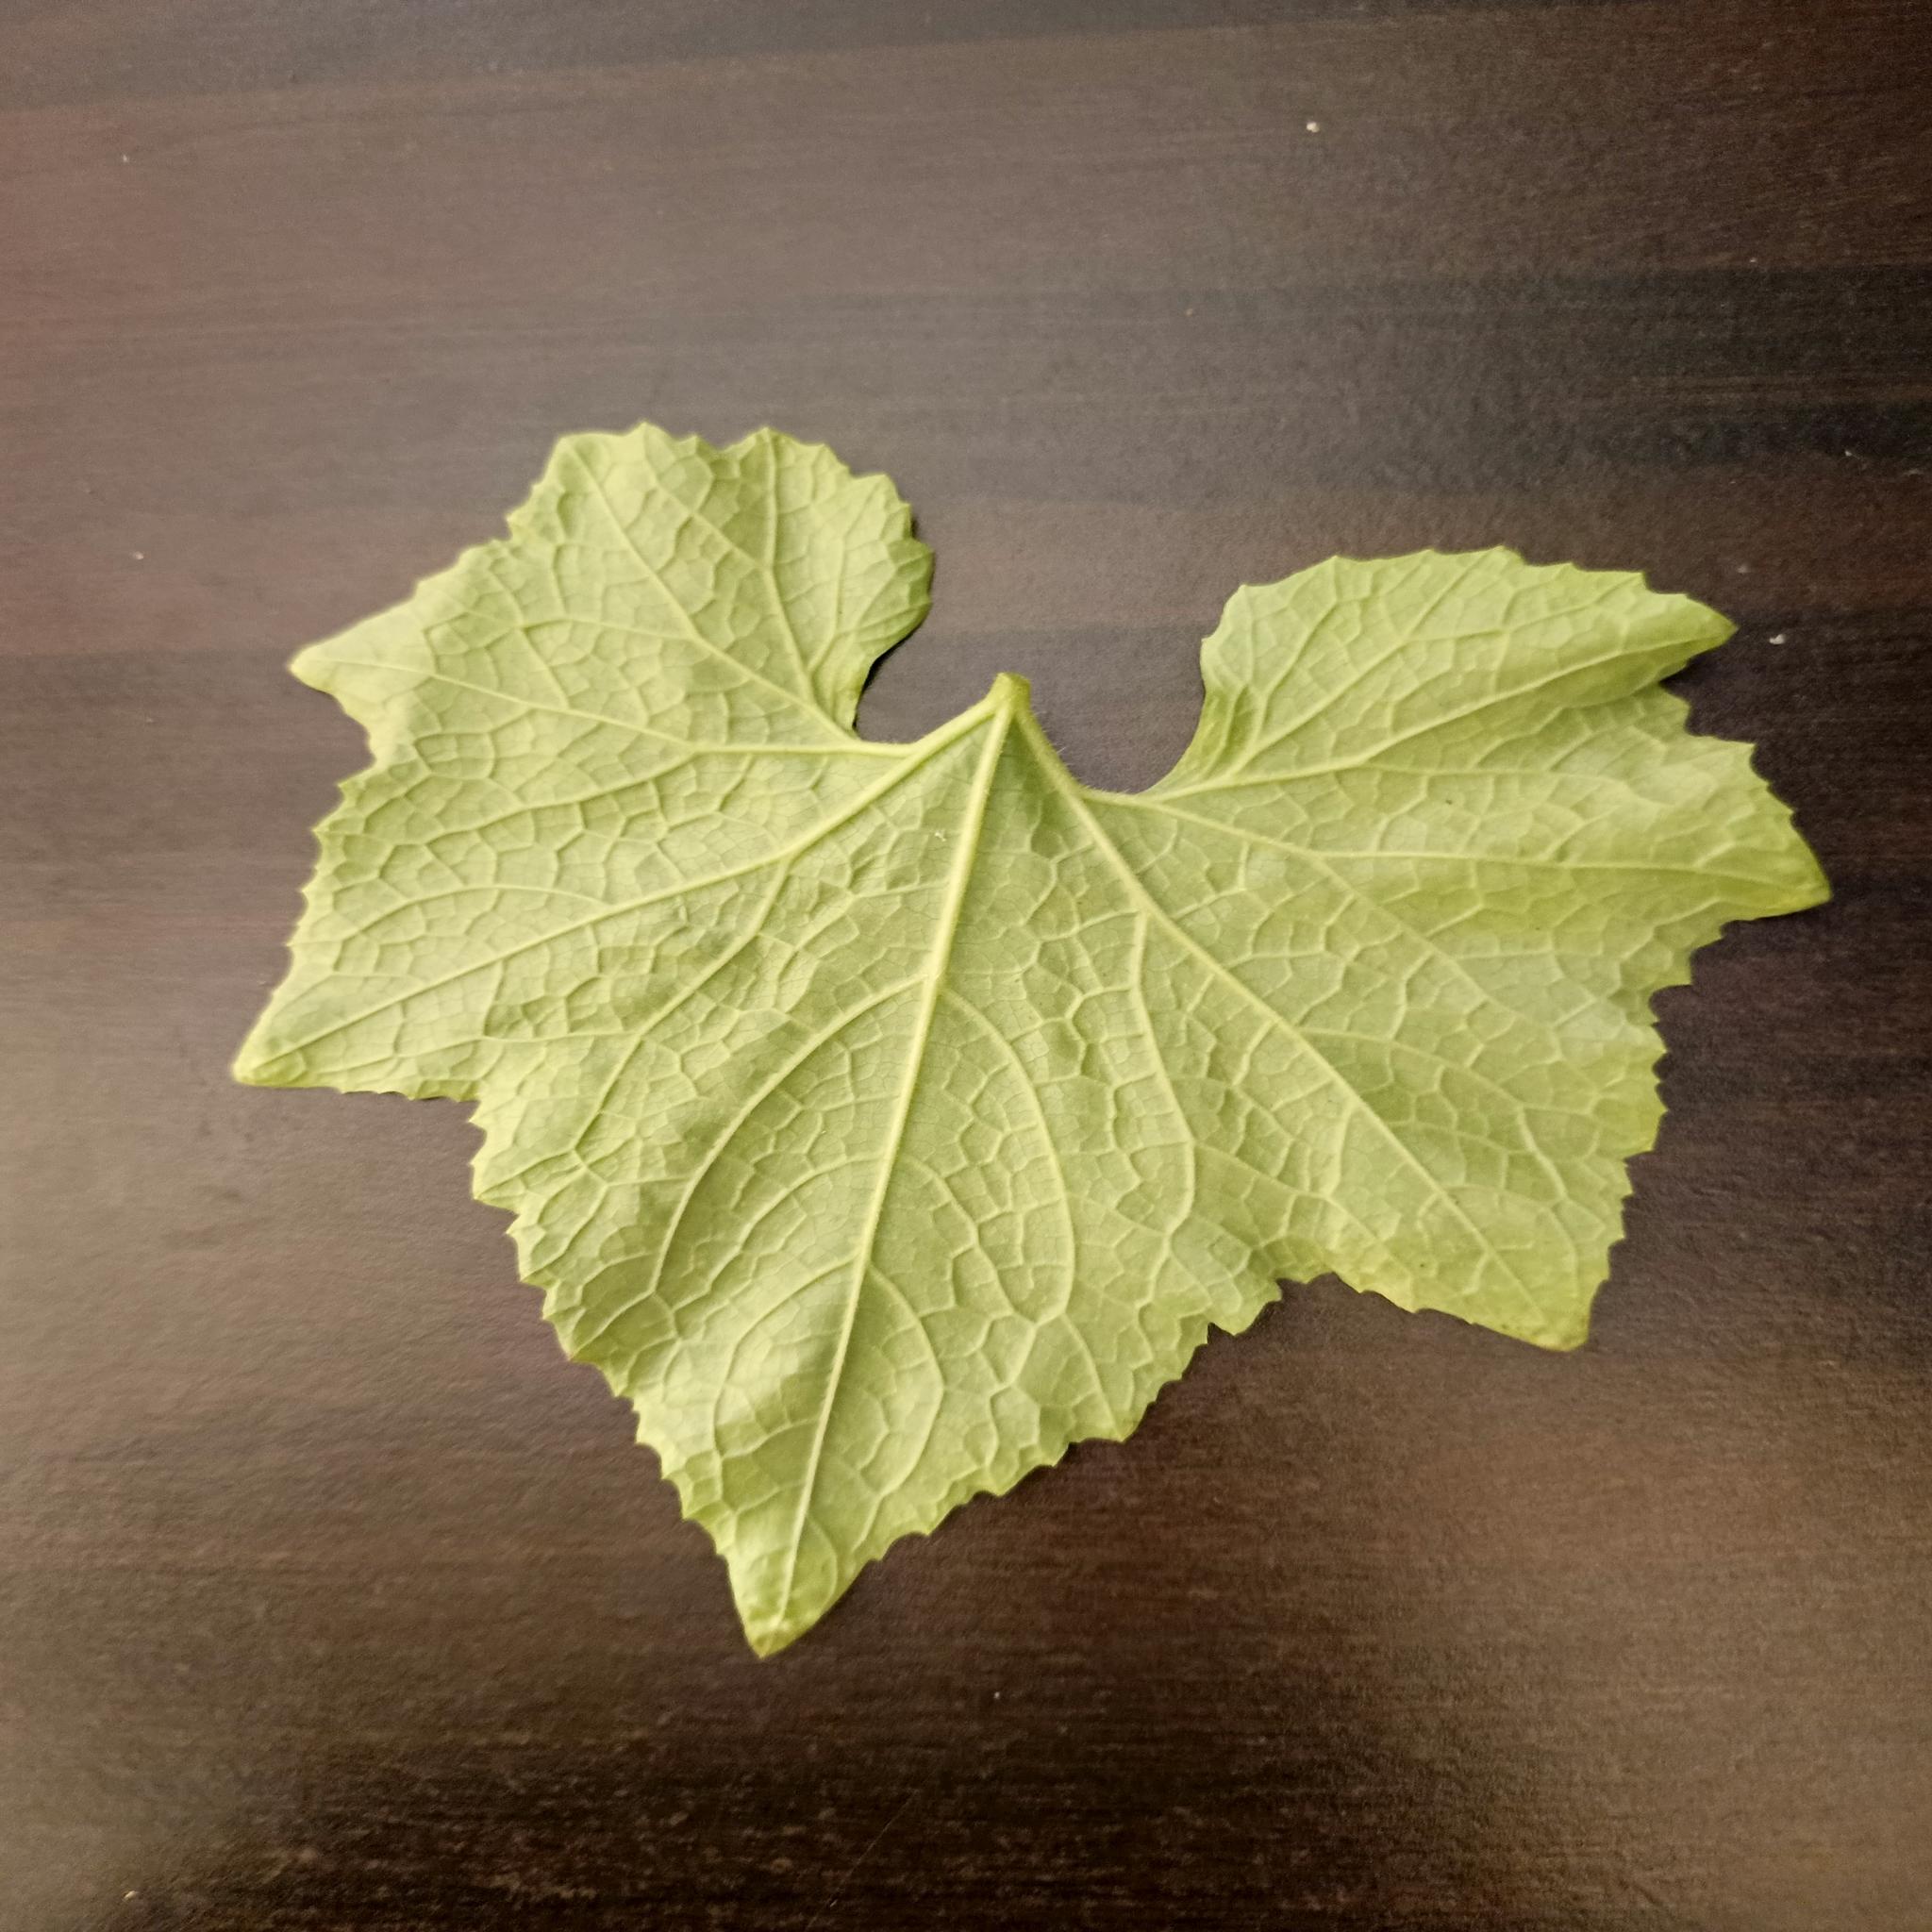
Label: Healthy